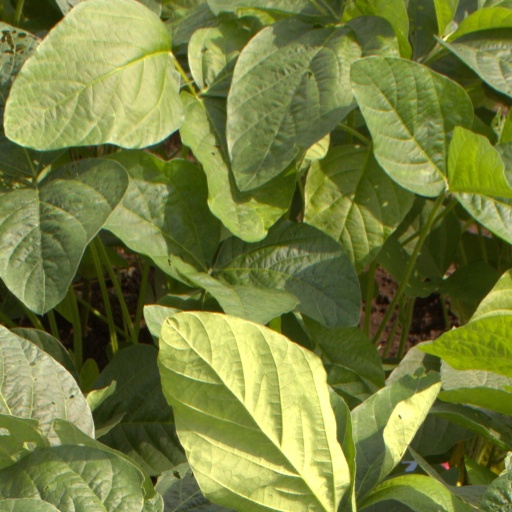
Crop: soybean